Tobsha Learner

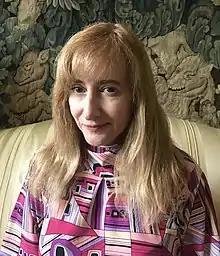
Tobsha Learner

Tobsha Learner is a British/Australian novelist, playwright and screenwriter. Her first collection of short stories, "Quiver", sold 150,000 copies worldwide. She has sold over 790 thousand books and is in translation in a number of countries. Her publishers have included Tor US, LittleBrown UK and HarperCollins AU. She is married with three stepsons, and while currently residing in New York has until recently divided her time between London and California.